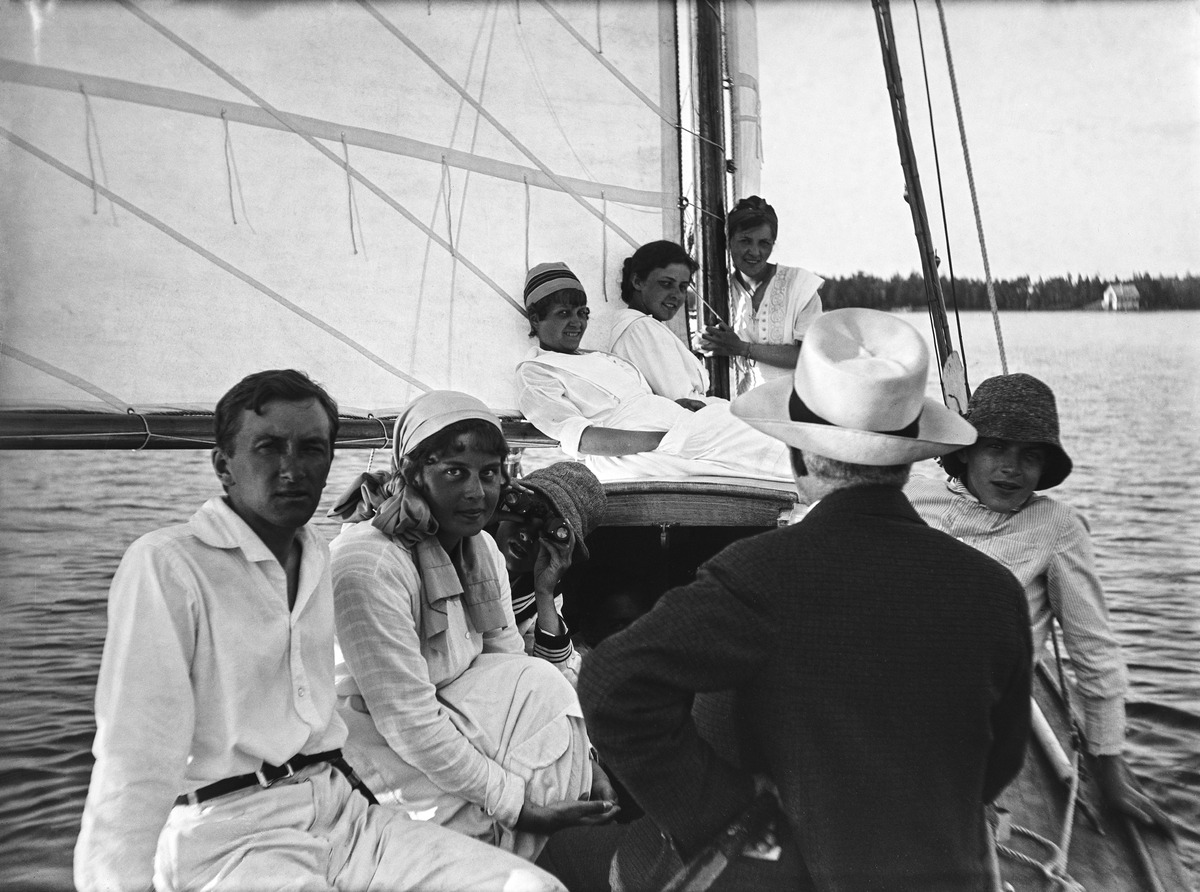
Ryhmä kesäasuissaan purjeveneellä
sisällön kuvaus: Ryhmä kesäasuissaan purjeveneellä. mustavalkoinen
Ajankohta: kuvausaika 191707
Paikka: Suomi, Uusimaa, Helsinki, Helsinki
Aiheet: vesiurheilu, purjehdus, veneily, veneet, purjeveneet, meri, päähineet, puvut, asusteet, hatut, huivit, kiikarit, kesä